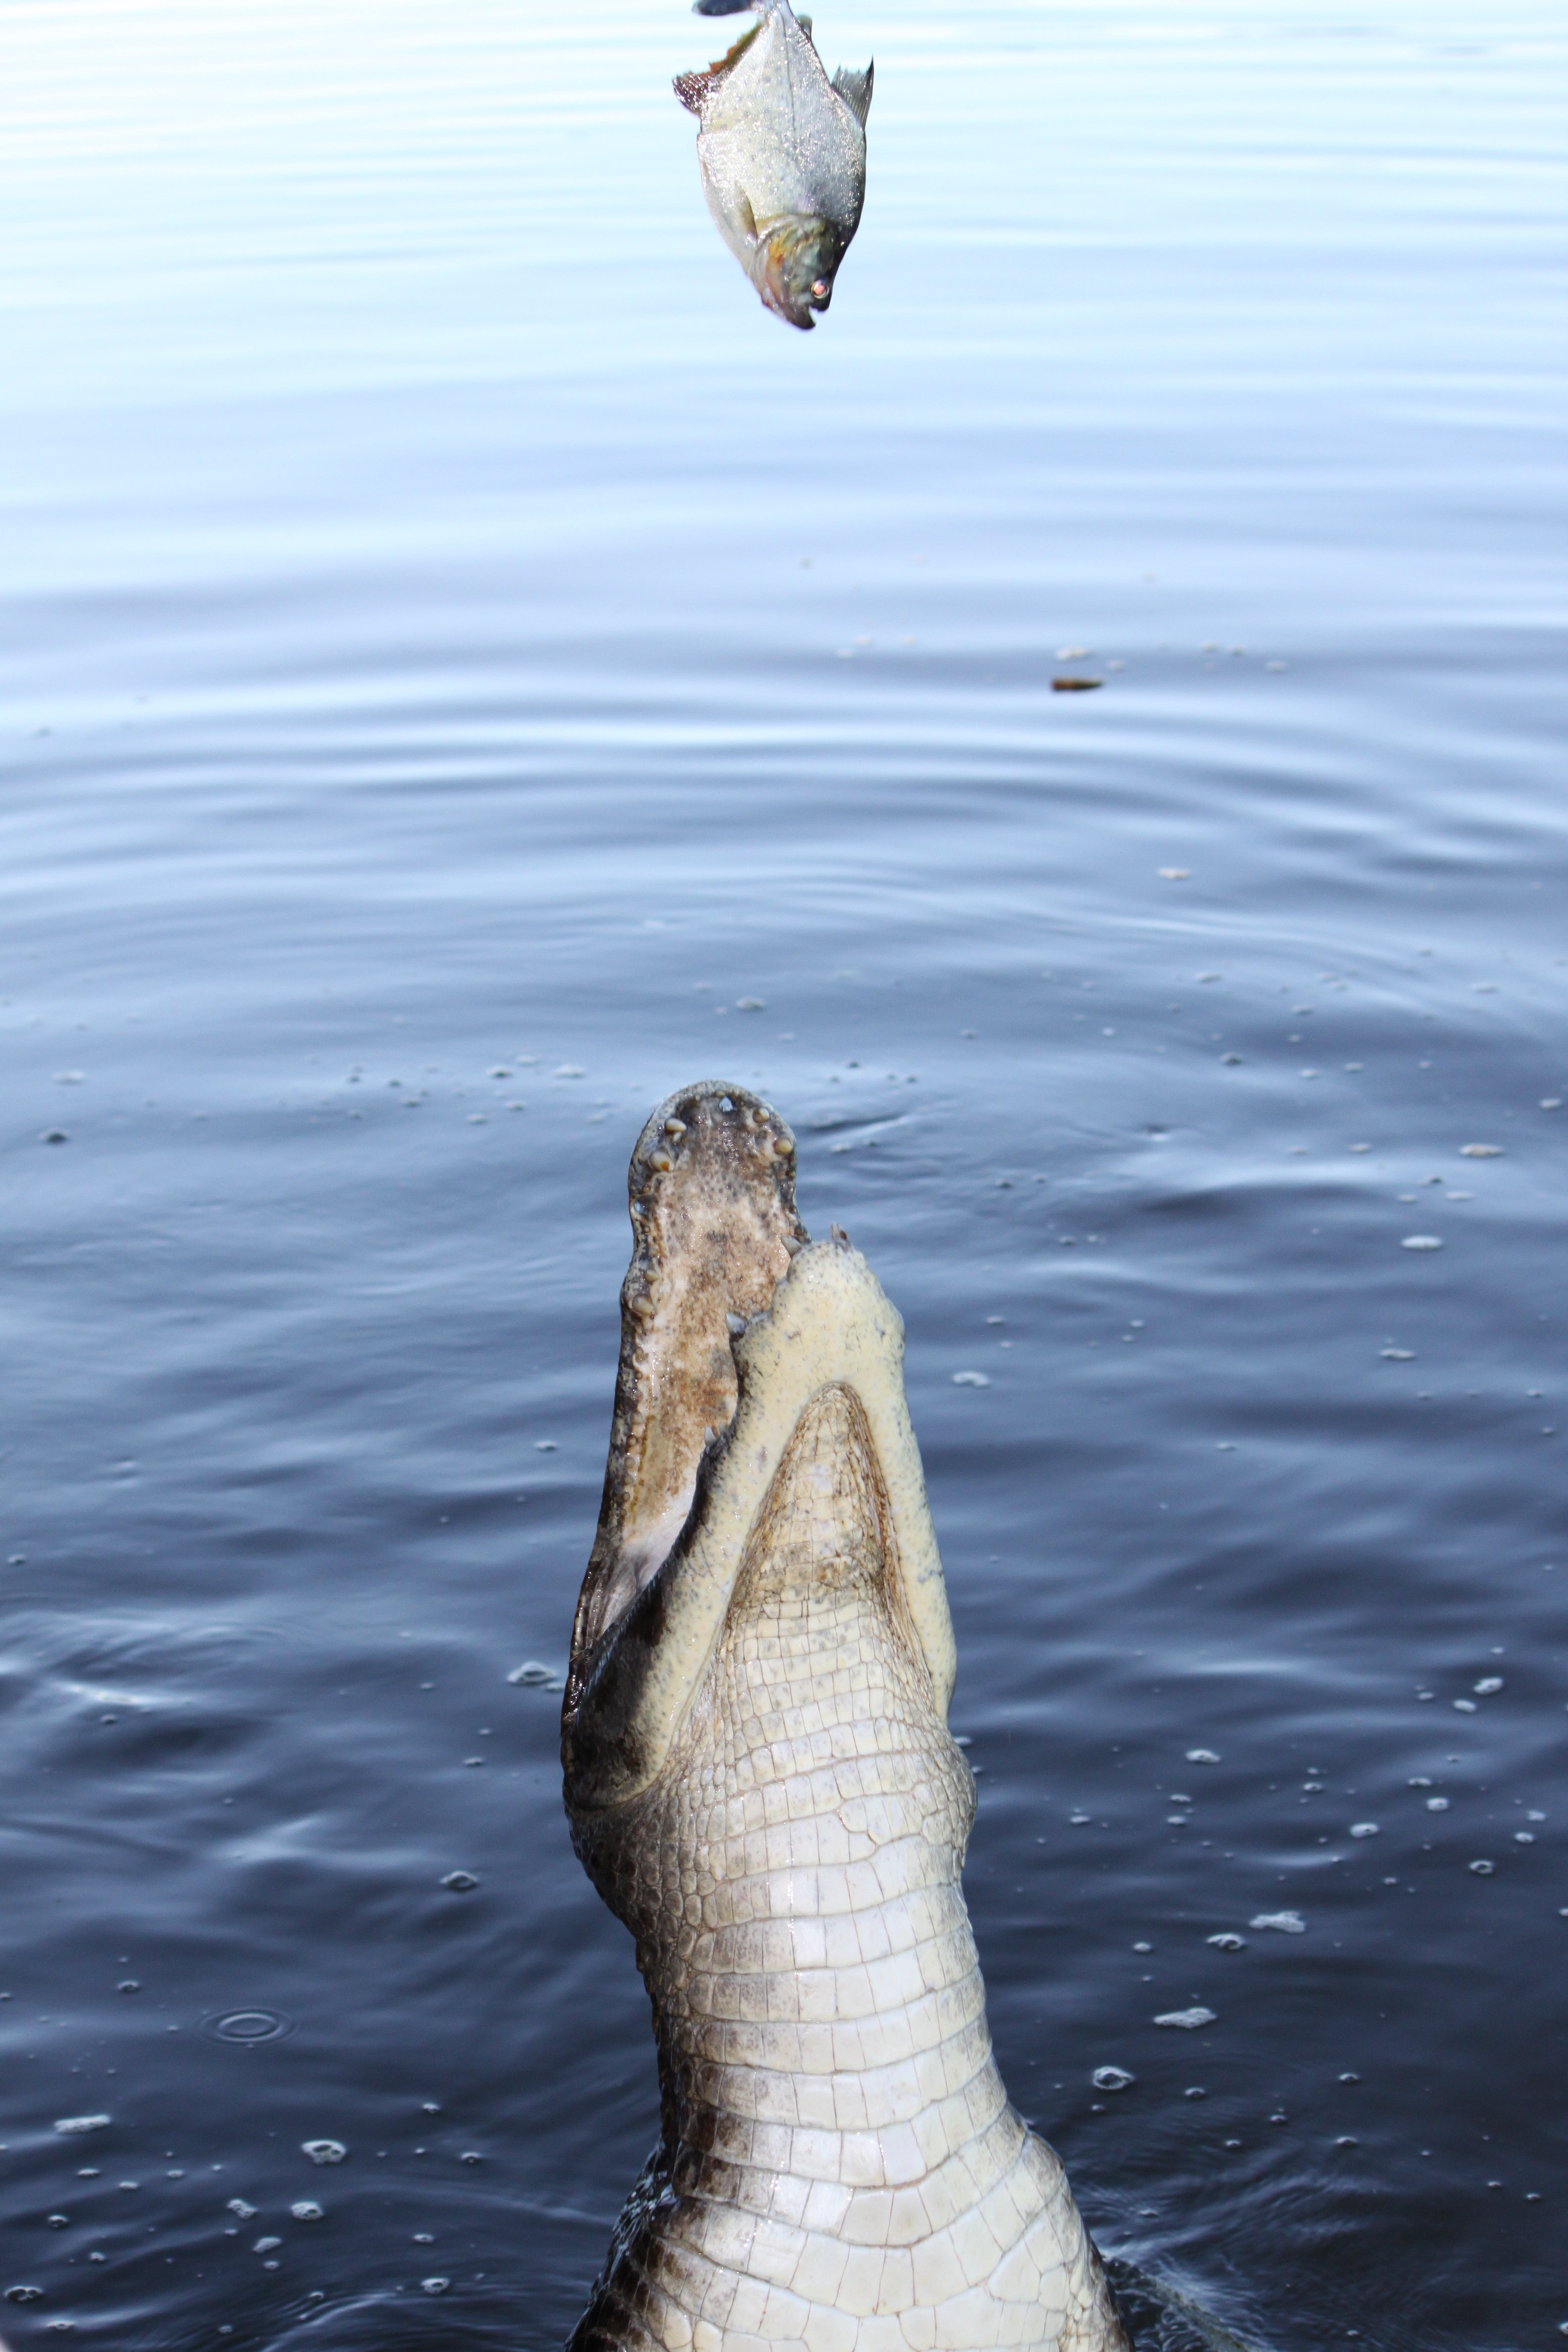
sea, water, swamp, pelican, seabird, fish, alligator